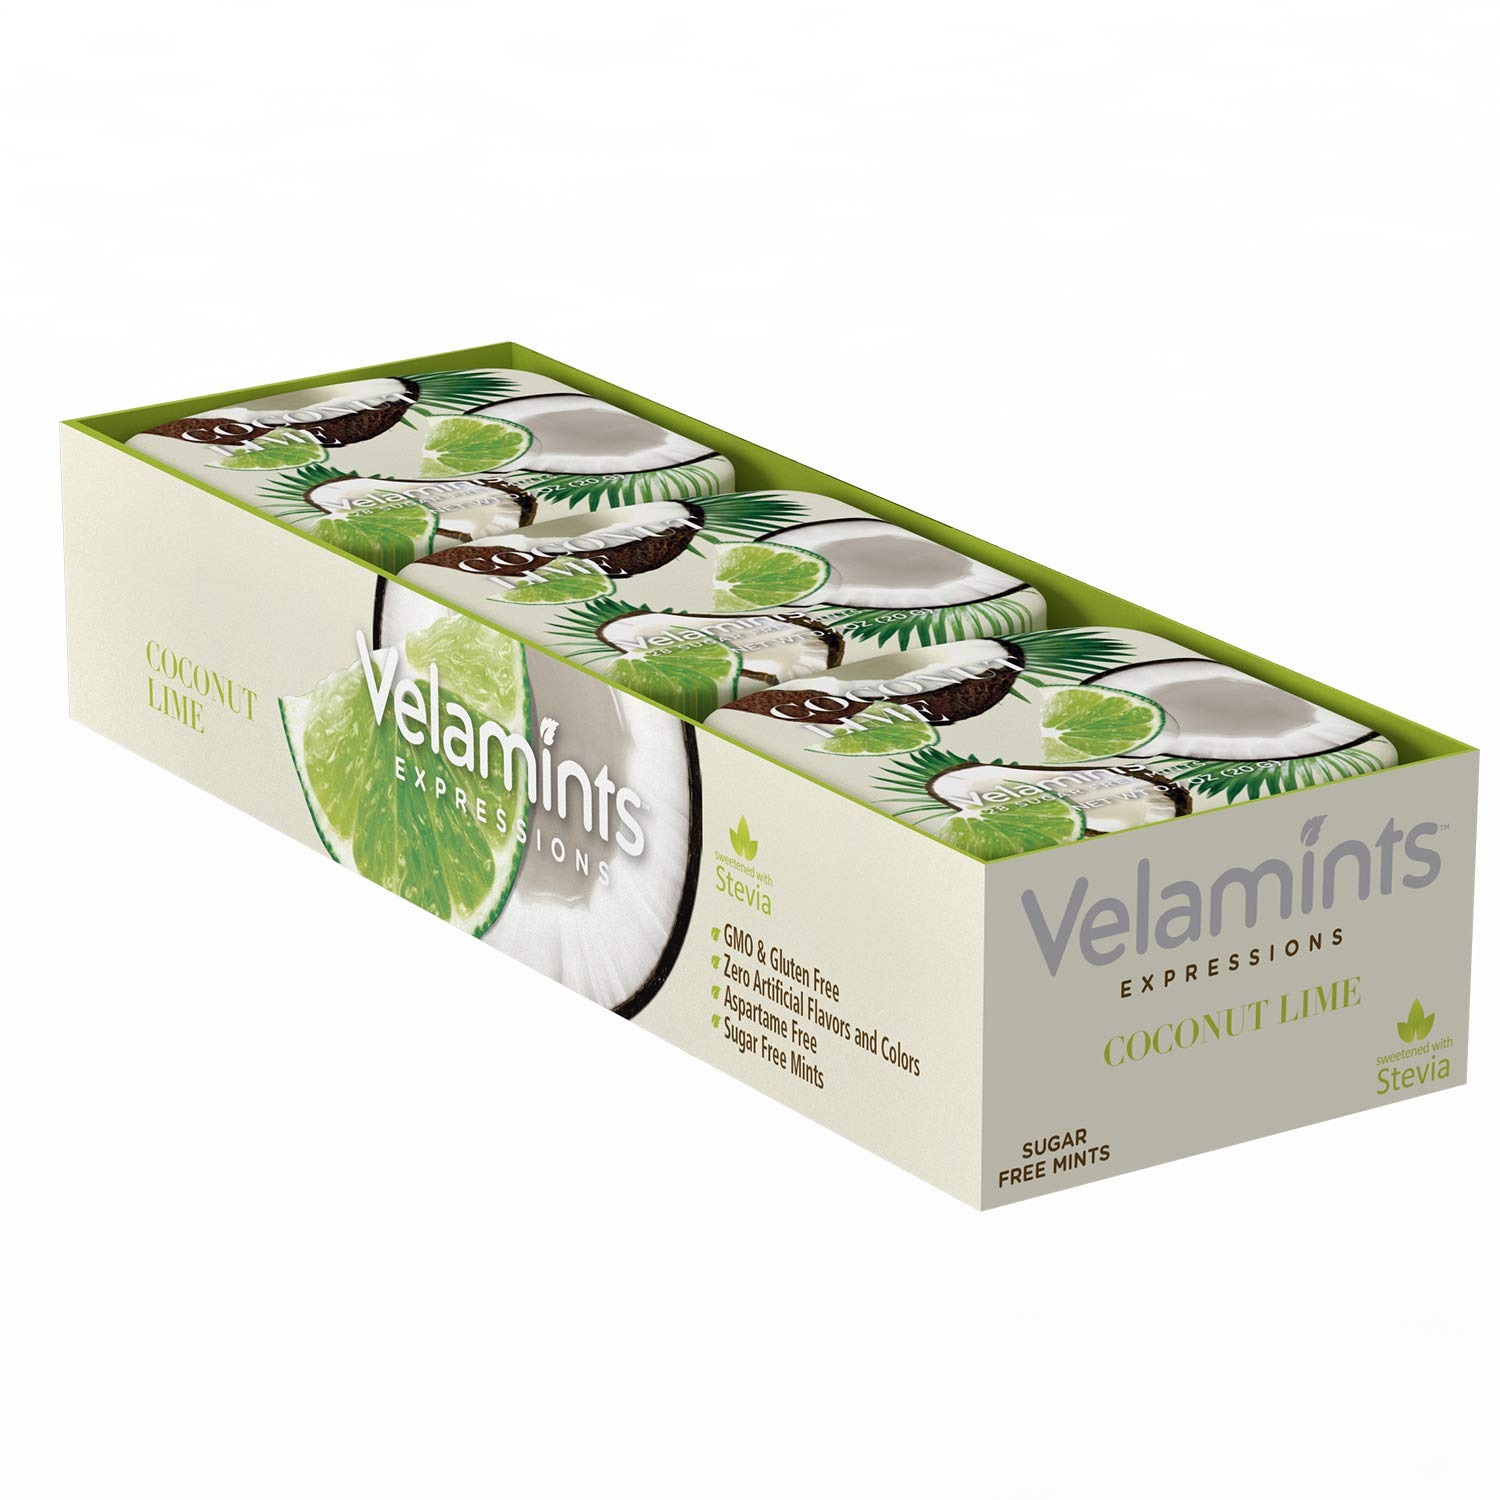
Item Name: Velamints Sugar Free Mints - Breath Mints Tin Expressions Coconut Lime - Aspartame-Free Sweetened with Stevia, 20 Gram (Pack of 6 Tins)
Bullet Point 1: A smooth tasting coconut lime mint that is keto and diabetic friendly for health-conscious consumers. Sweetened with Stevia. Fashionably designed tin contains 28 delicious mints for fresh breath anytime you need it.
Bullet Point 2: Velamints Expressions Mints are a crowd pleasing, small gift idea for women, men, kids, coworkers, grandparents or friends.
Bullet Point 3: Included: 6 mint tins. Expressions Coconut Lime mints are GMO free, gluten free and contain ZERO artificial flavors or colors.
Bullet Point 4: Velamints - the trusted heritage brand brings you a refreshing and organic twist on sugar free mints.
Bullet Point 5: In 1977 Velamints conquered the US market as the first sugar free breath mints and continues to offer you a wide range of mint and gum products.
Value: 6.0
Unit: Count

Price: 22.49